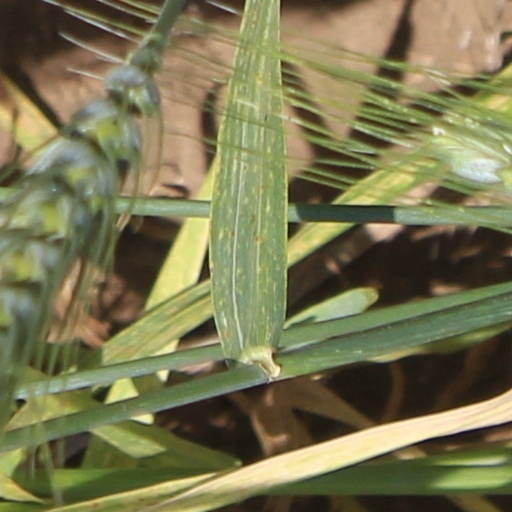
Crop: wheat